Answer in natural language. Is flatscreen television black bezel offscreen further away or in front of brown top white leg dining table? Choose between the following options: further away or in front
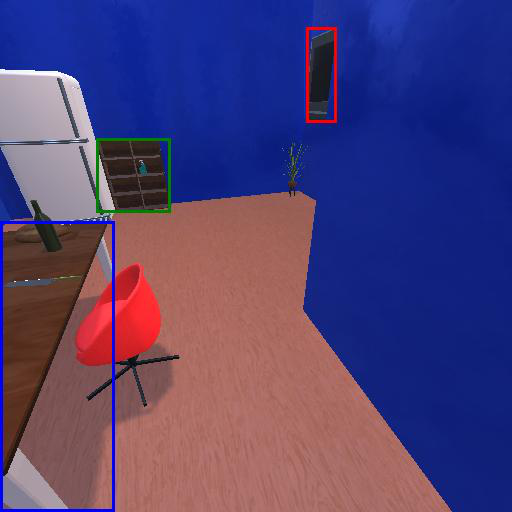
<answer>further away</answer>